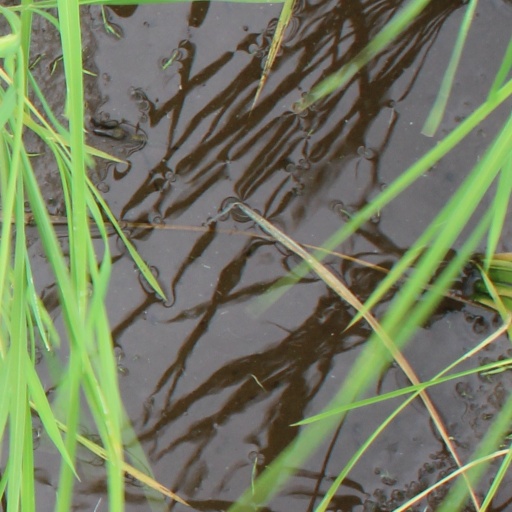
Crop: rice